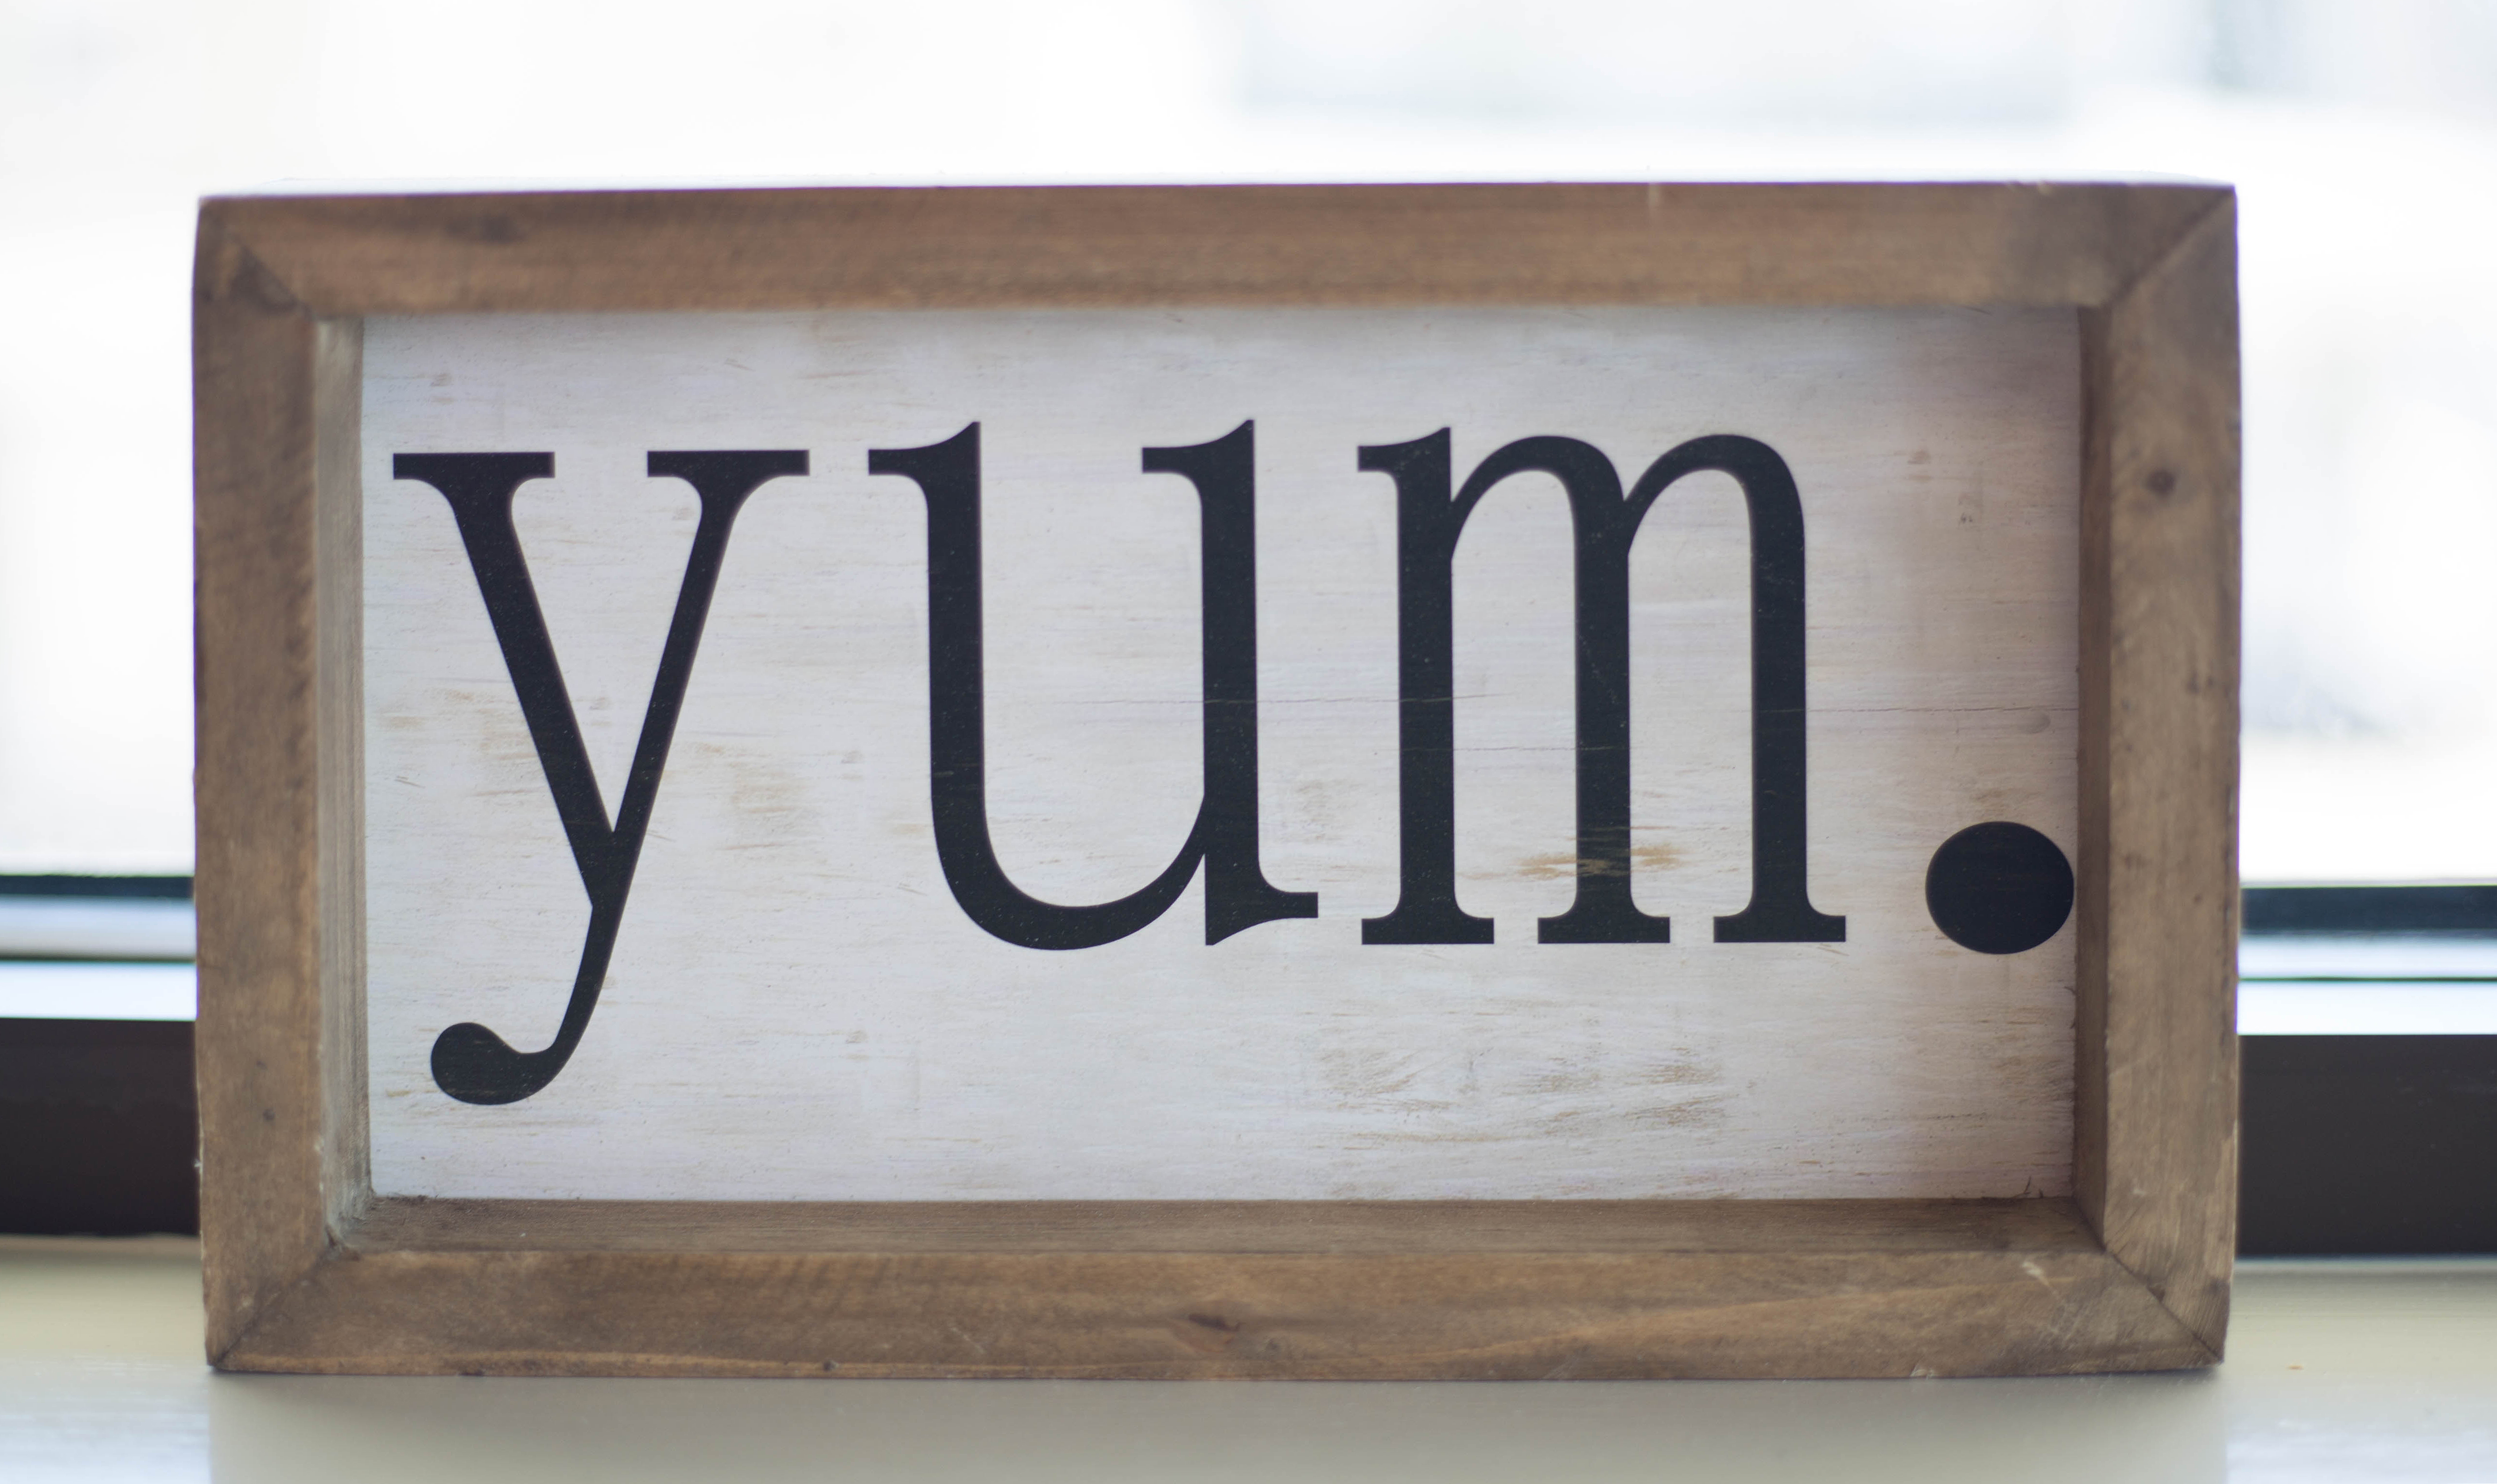
font, wood, house numbering, number, rectangle, calligraphy, picture frame, plywood, wood stain, Address sign, art